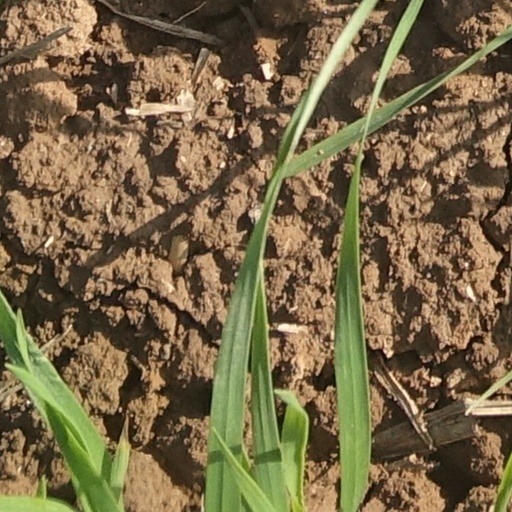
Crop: wheat